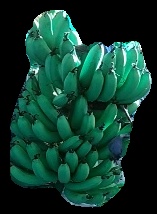
Variety: pachbale
Grade: grade1